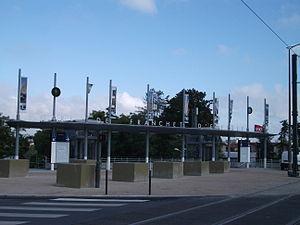
gare T.E.R Franchet d'Espérey de Reims desservant le campus Croix Rouge.
La gare de Franchet d'Esperey est une halte ferroviaire française de la ligne d'Épernay à Reims, située sur le territoire de la commune de Reims, quartier Courlancy et Quartier Croix Rouge, dans le département de la Marne en région Grand Est.
Le quartier ou plutôt la division administrative actuelle, réunie dans un même Conseil de quartier Maison-Blanche - Sainte-Anne - Wilson se situe au Sud-Ouest de Reims.